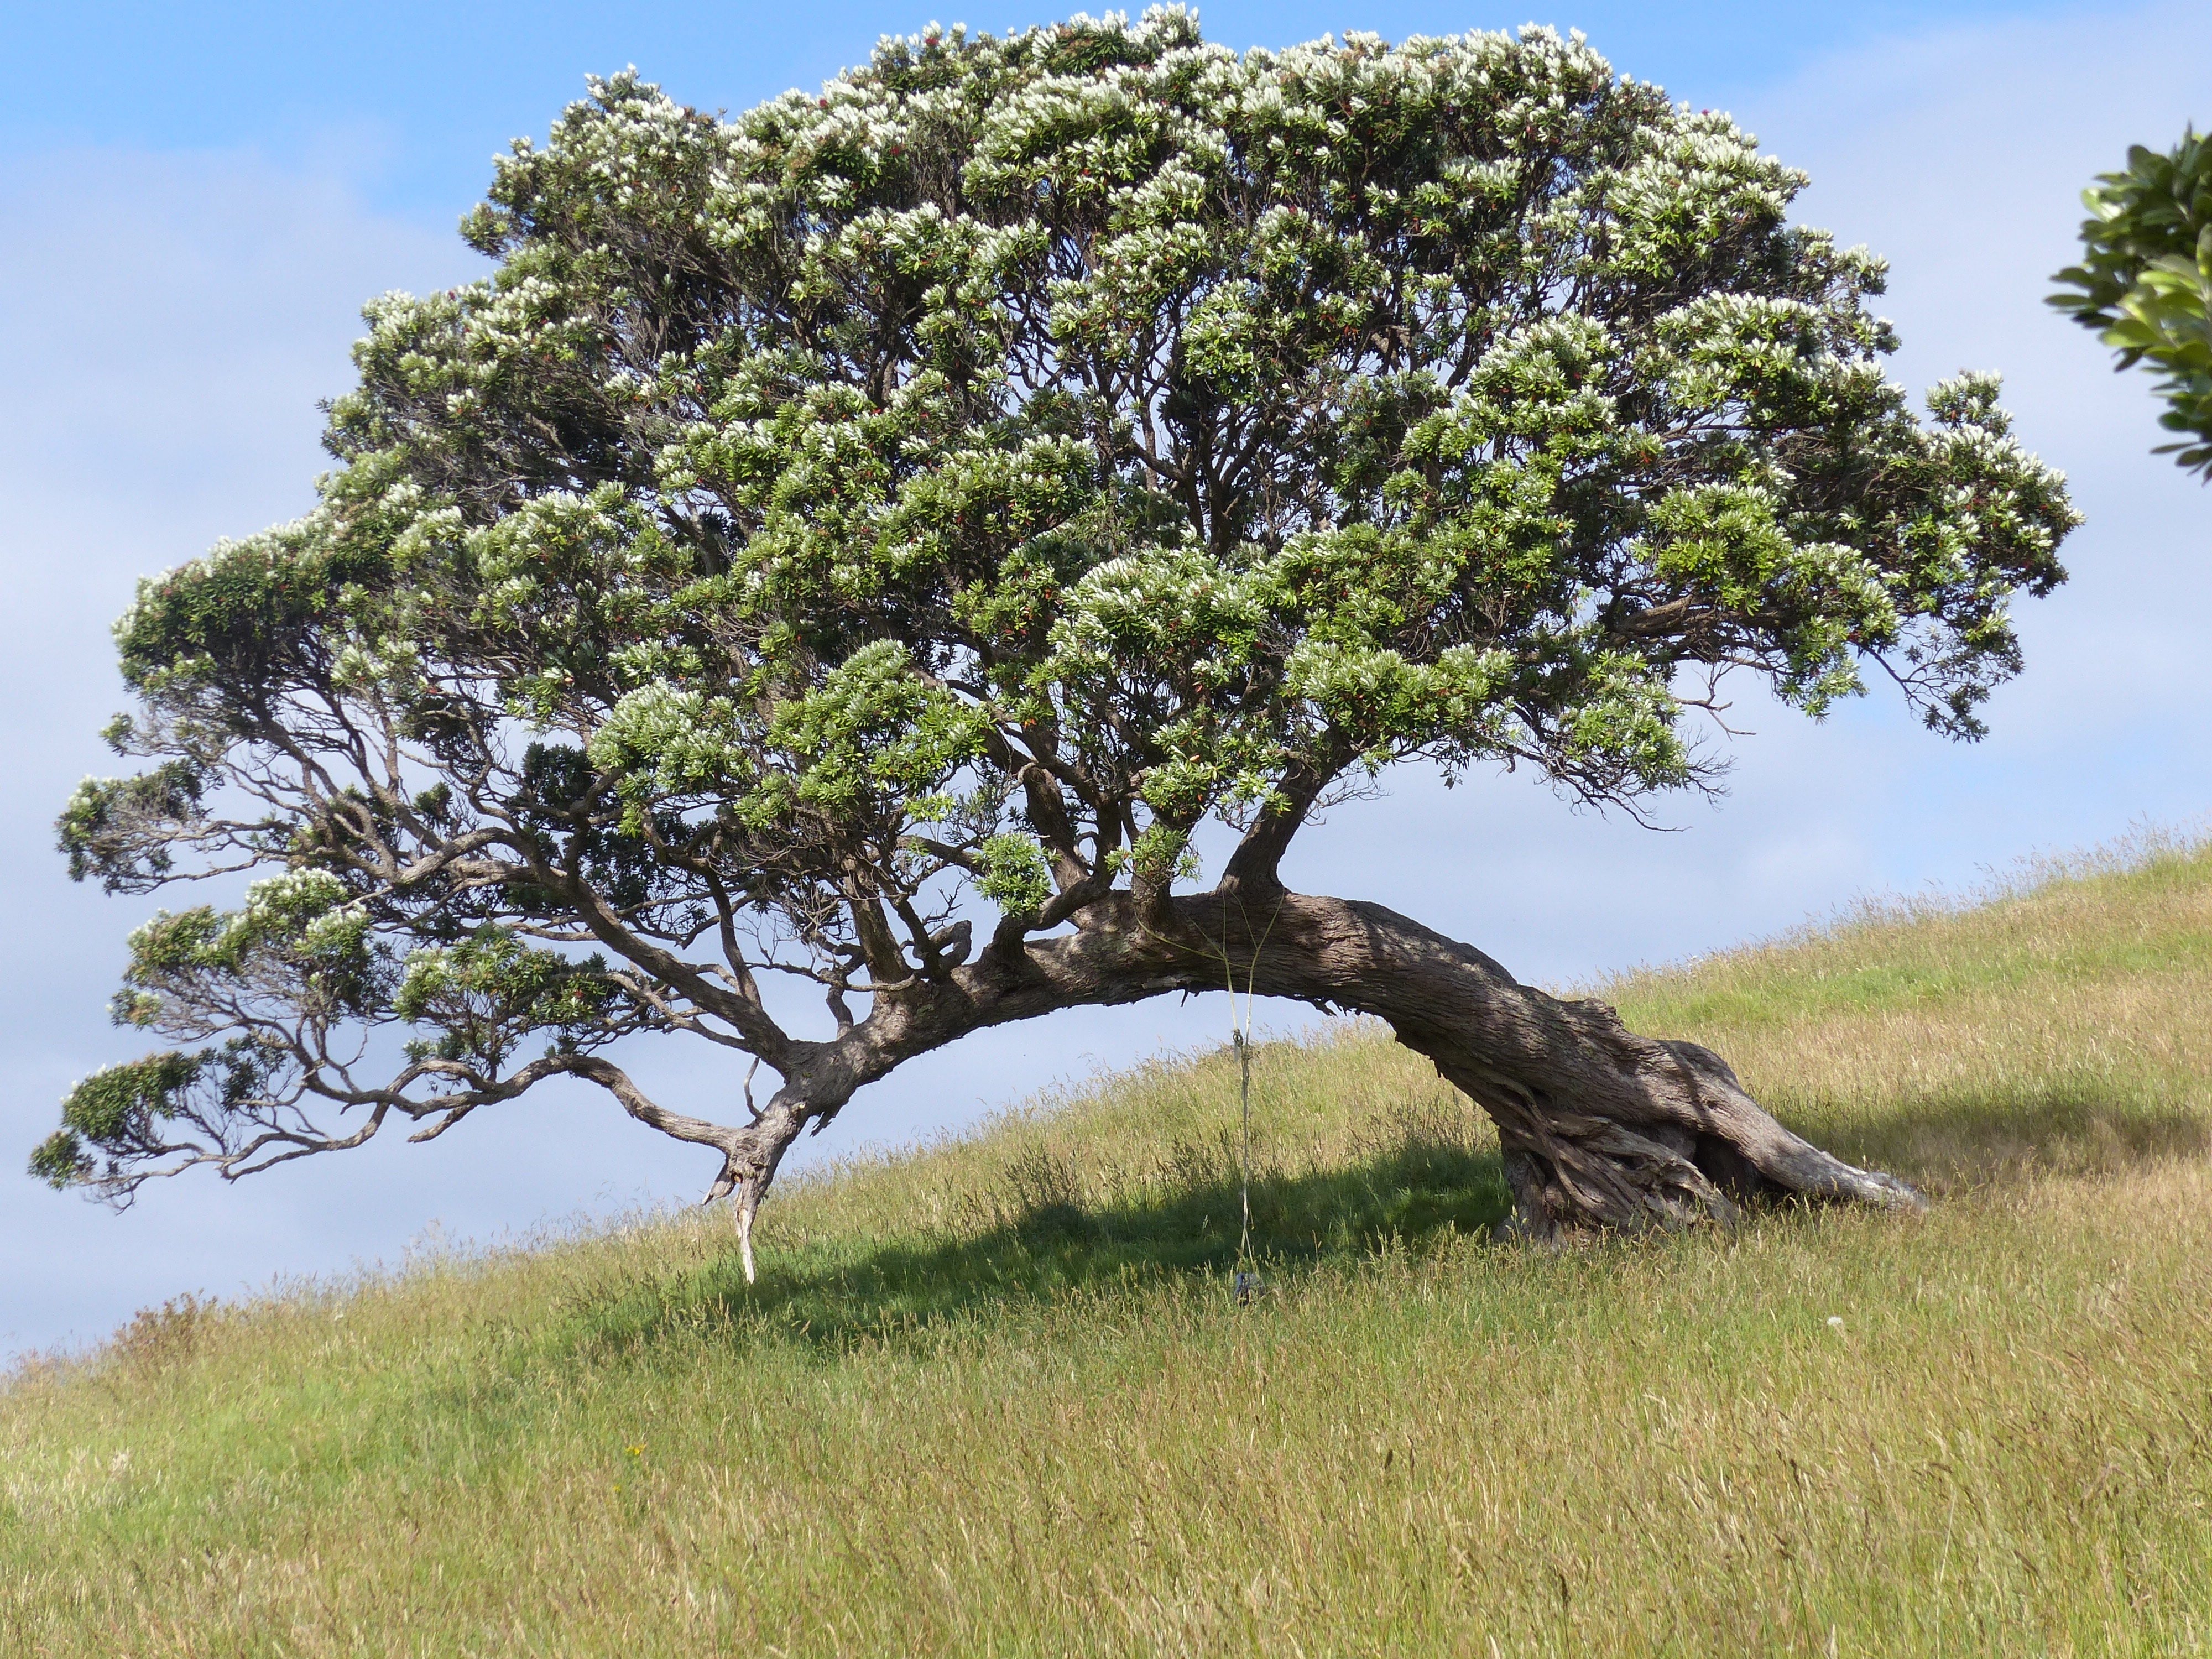
tree, nature, branch, plant, solitude, produce, shrub, oak, new zealand, ecosystem, flowering plant, waiheke island, woody plant, land plant